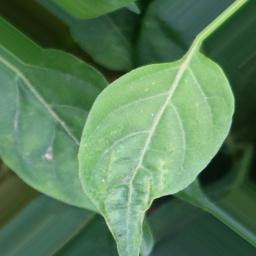
Label: healthy